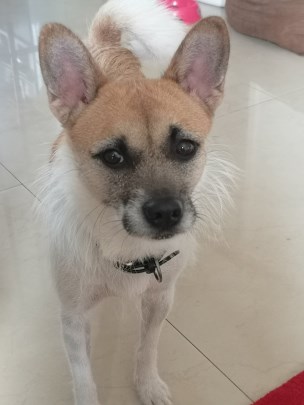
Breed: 3336-n000121-chinese_rural_dog